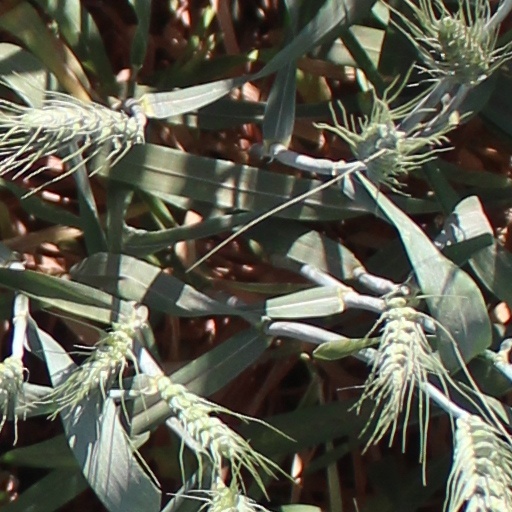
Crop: wheat